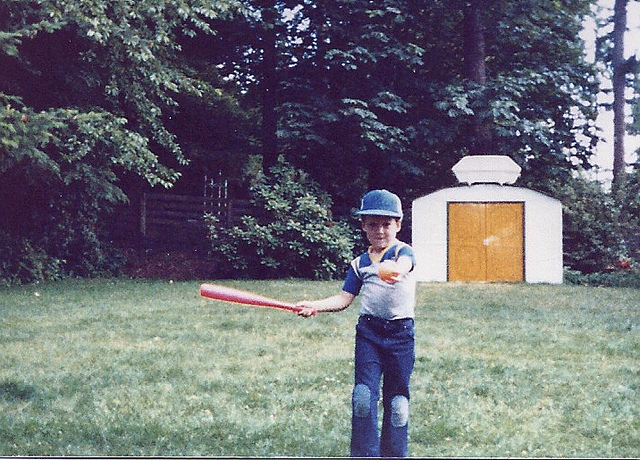
một cậu bé đang chơi bóng chày ở trong vườn